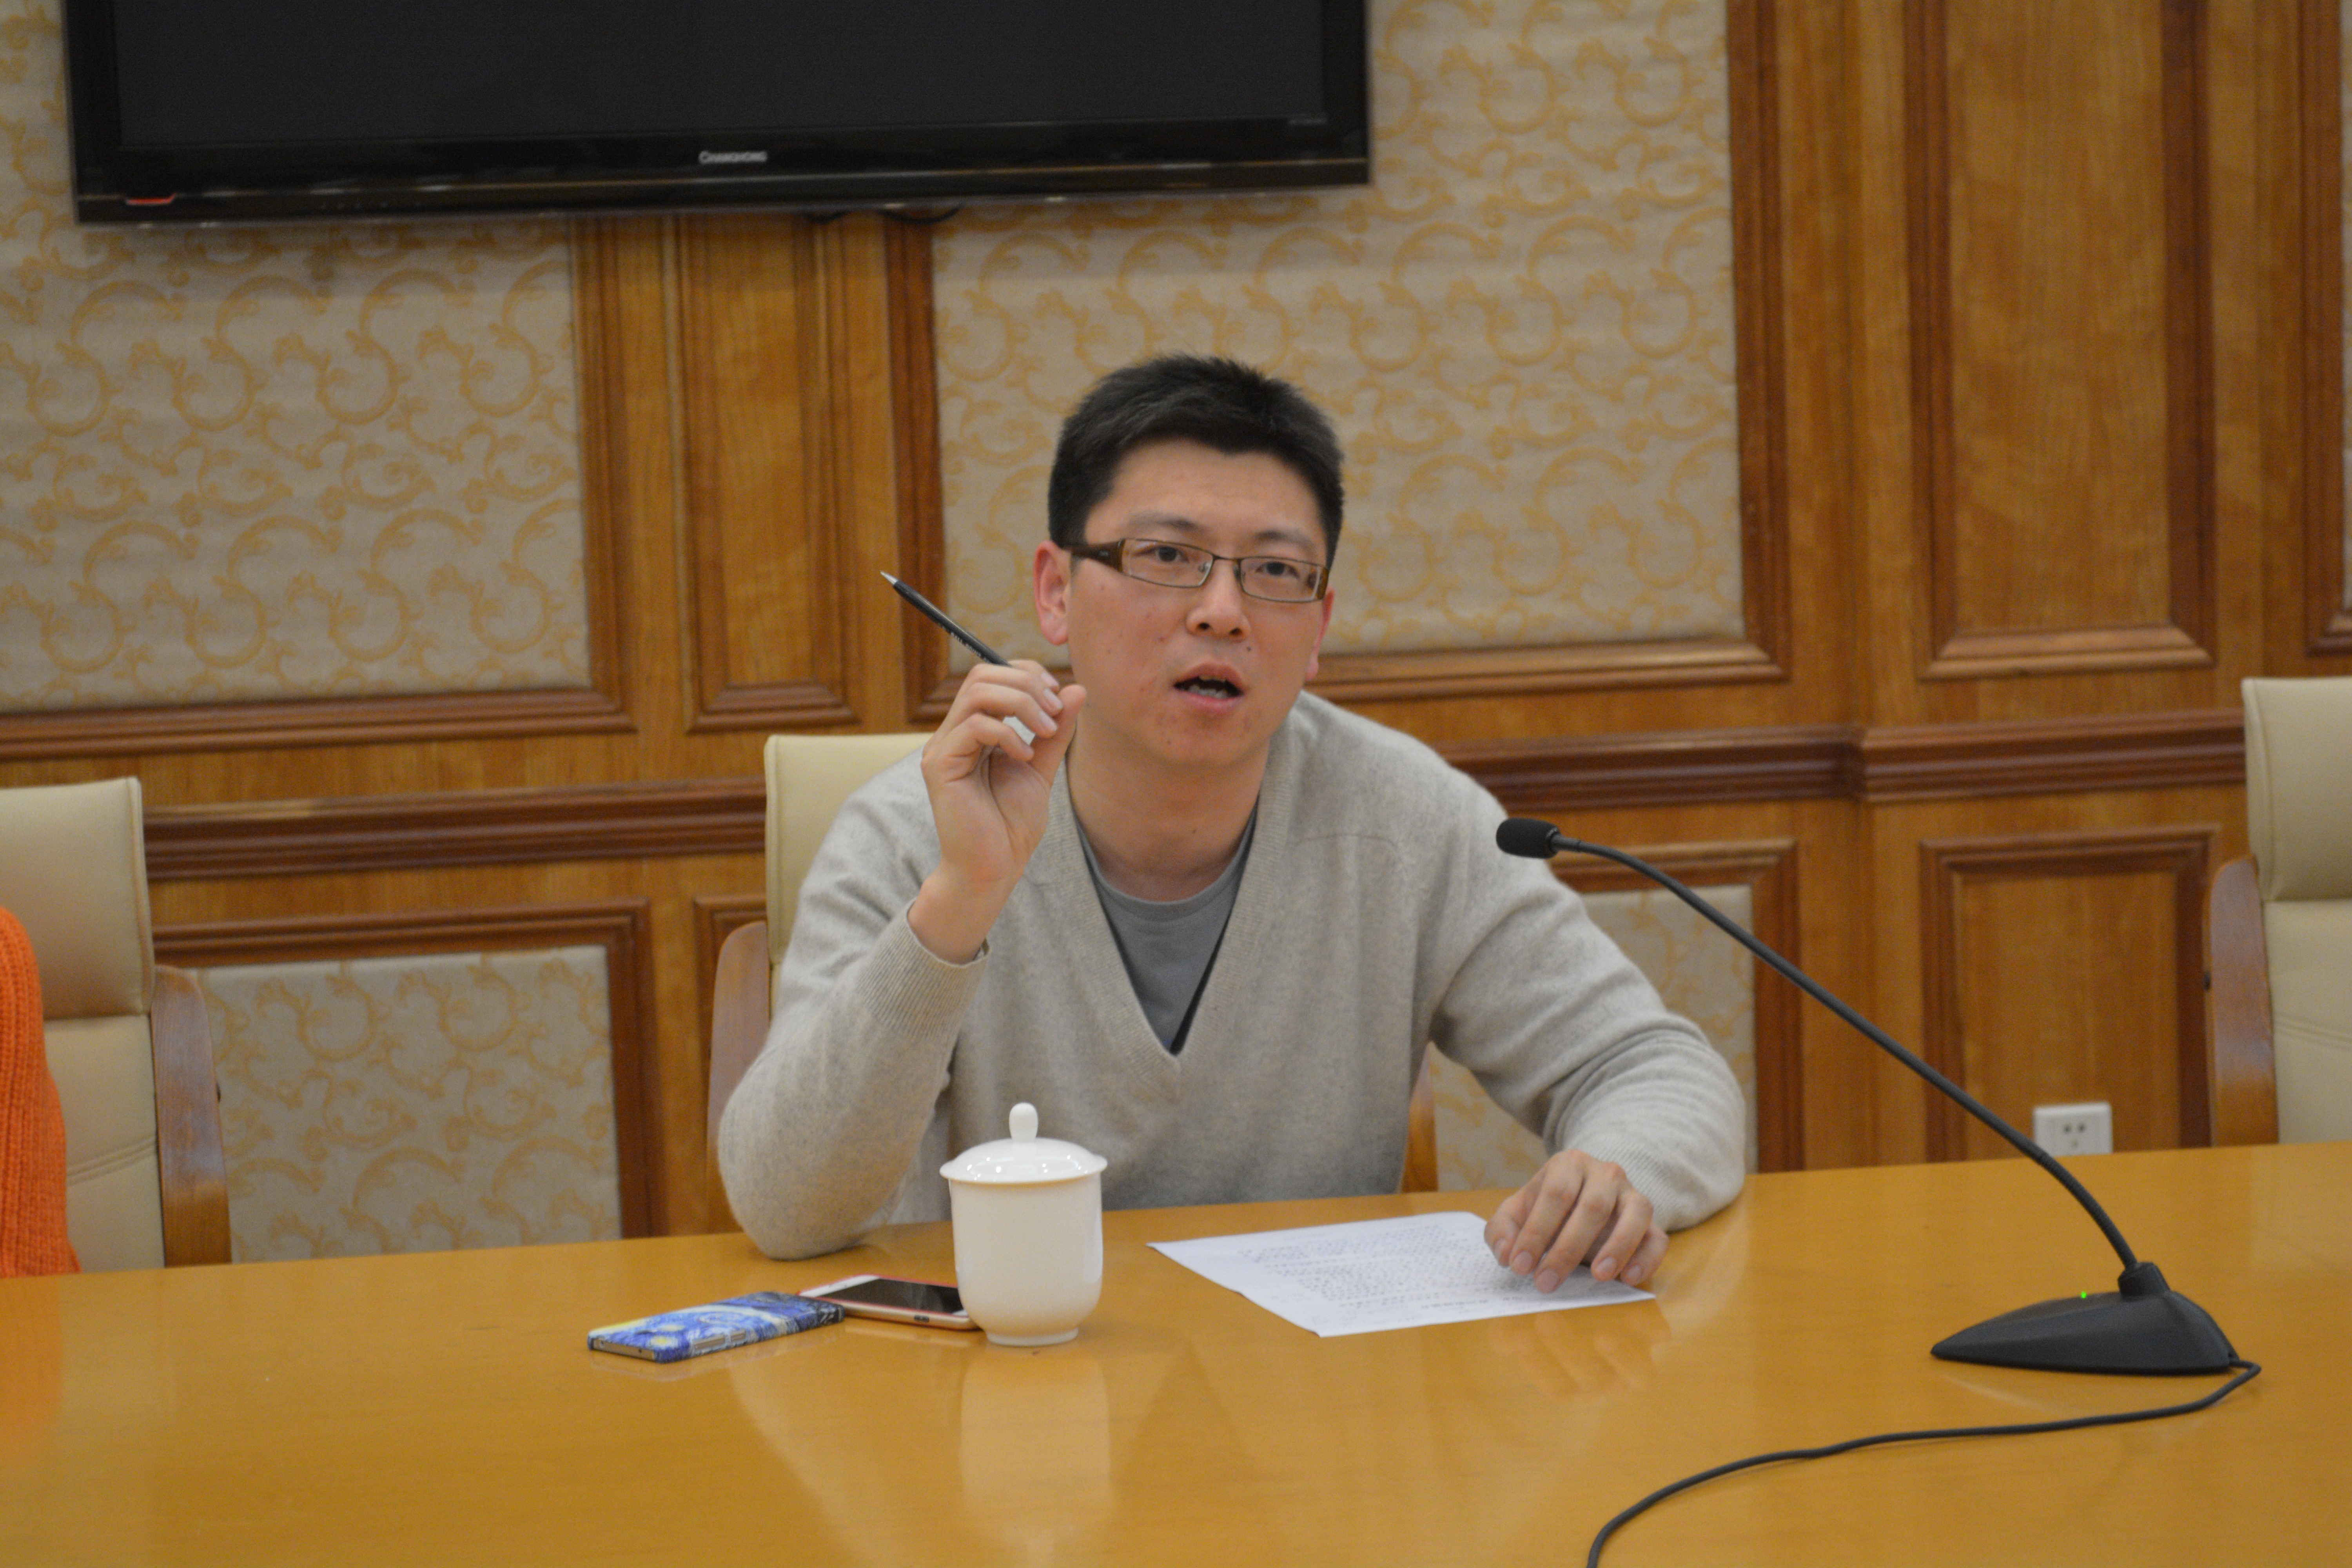
writing, person, conversation, speech, learning, lecture, academic conference